Antonio Rodríguez de las Heras

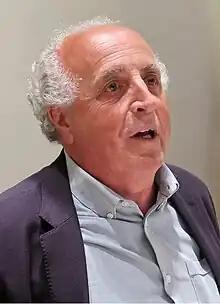

Antonio Rodríguez de las Heras Pérez (19 September 1947 – 5 June 2020) was a Spanish historian, a professor at the Charles III University of Madrid, Dean of the Faculty of Humanities, Communication and Documentation and Director of the Institute of Culture and Technology of the Carlos III University. He was also a member of the Advisory Council of TeamLabs since its foundation in 2013.